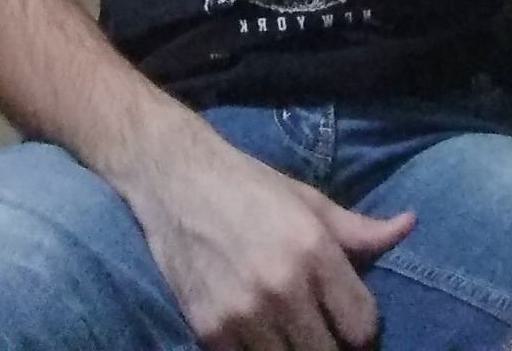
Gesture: no_gesture